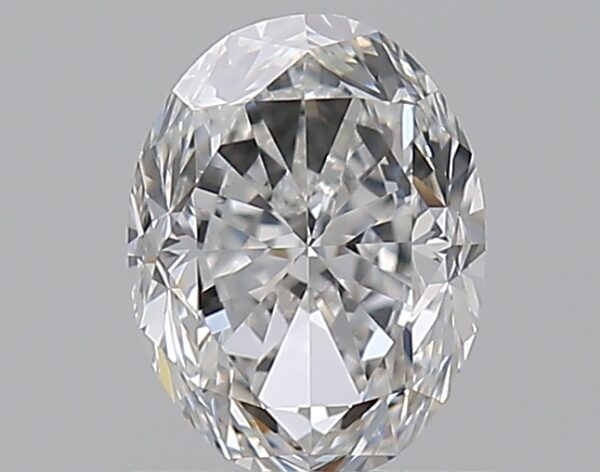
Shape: oval
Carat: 0.71
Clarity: IF
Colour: F
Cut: FG
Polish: VG
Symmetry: EX
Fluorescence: M
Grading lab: GIA
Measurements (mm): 6.08 x 4.67 x 3.35